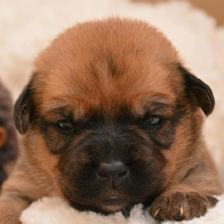
Label: animals